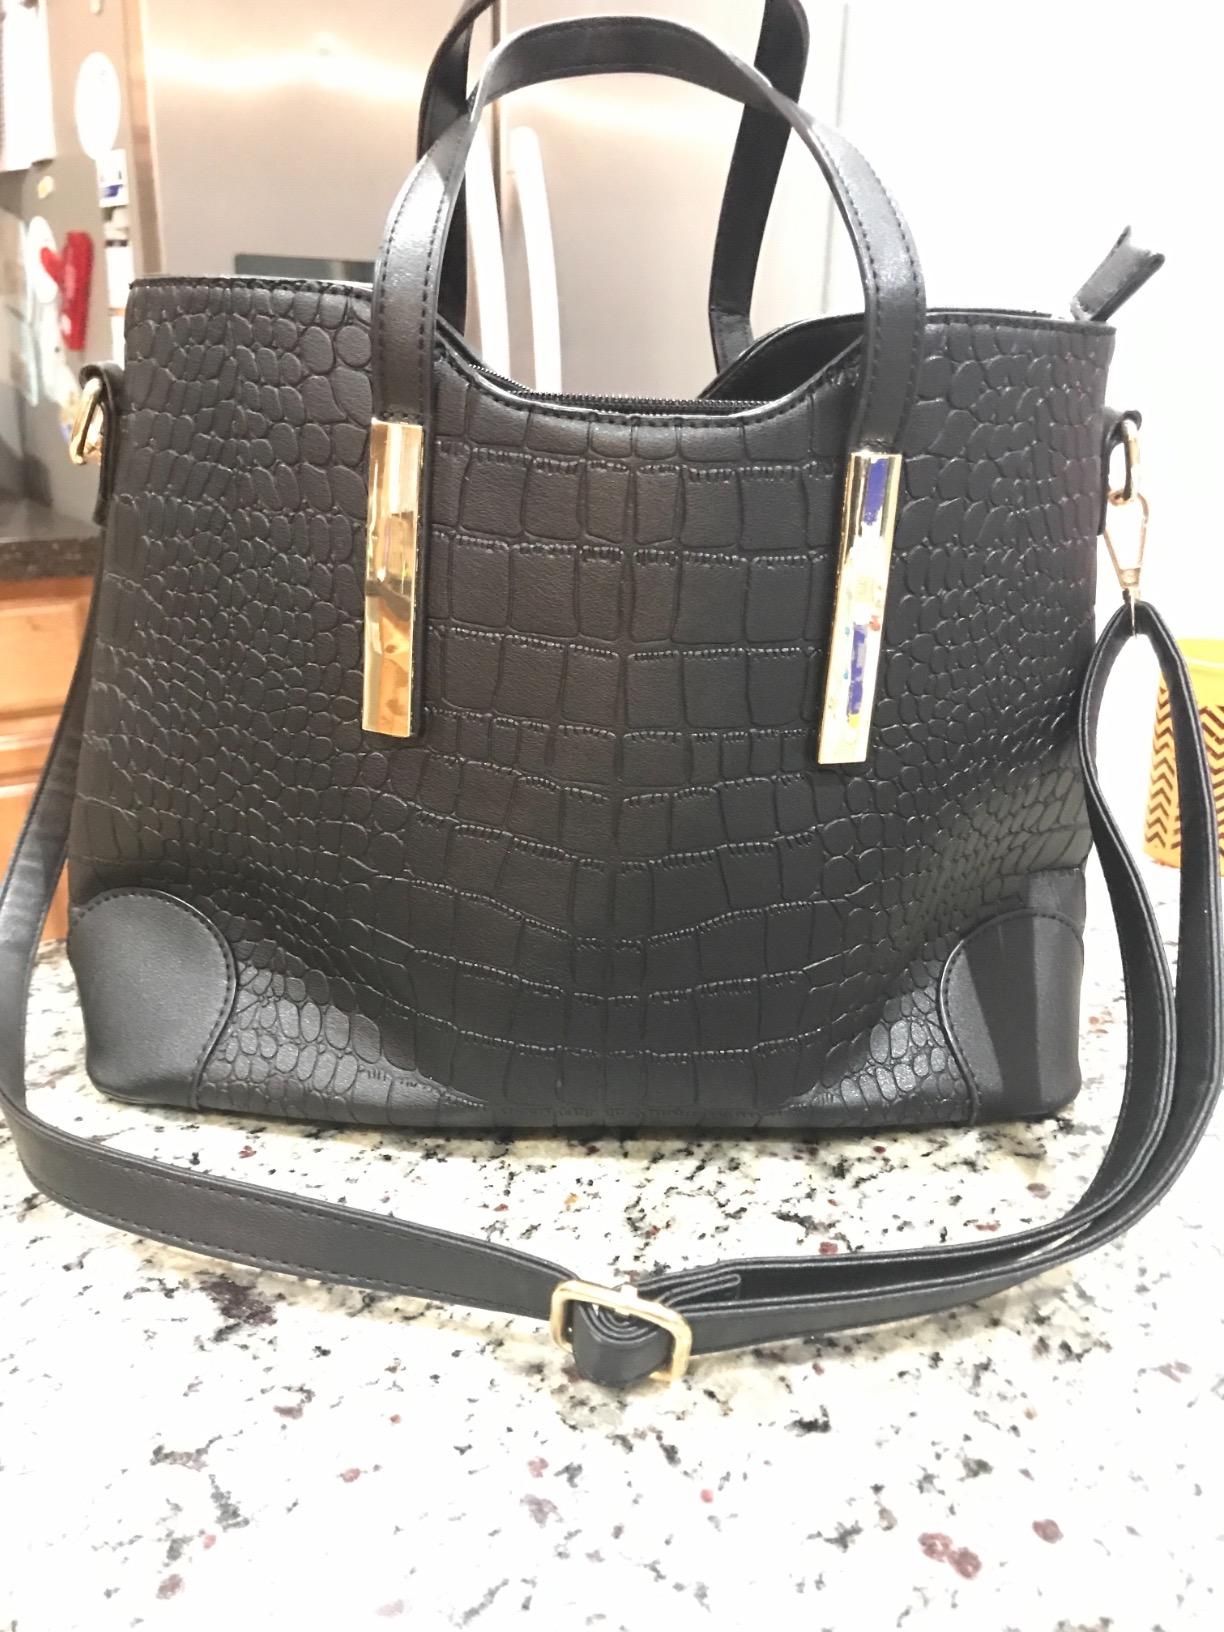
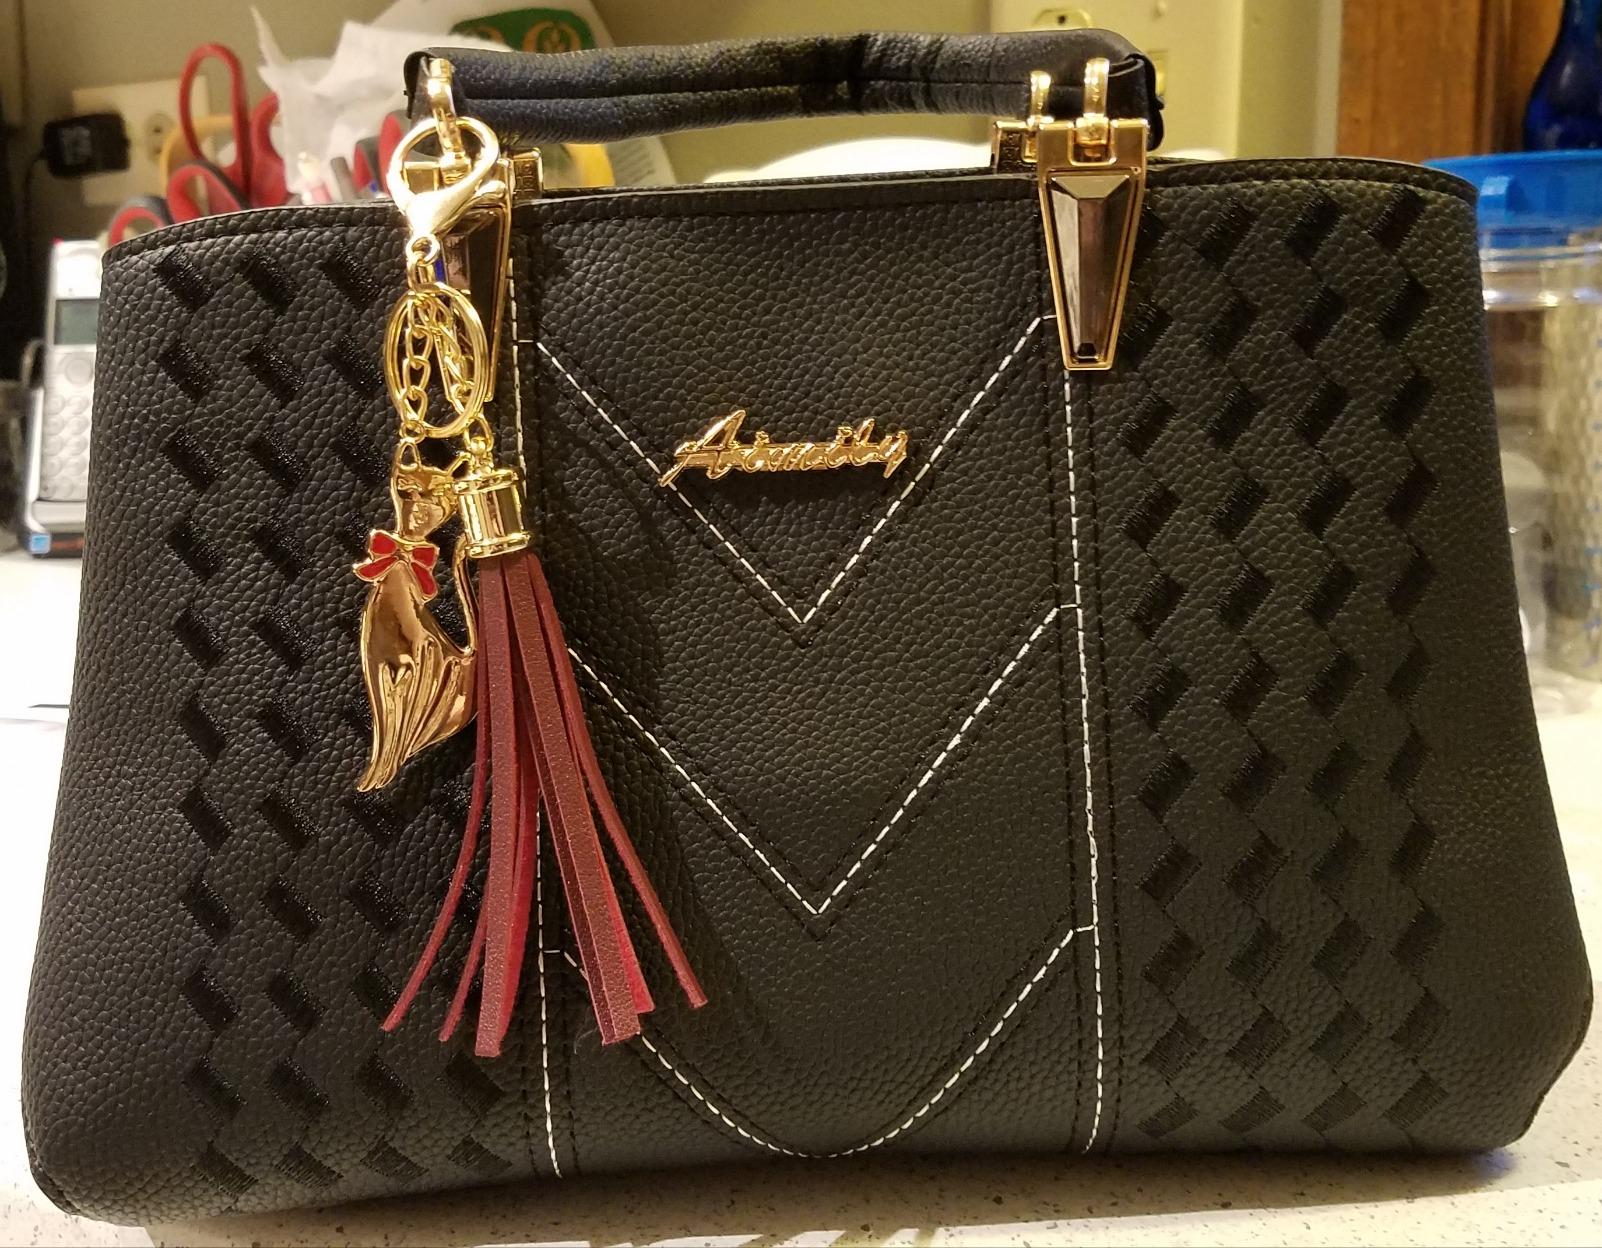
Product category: accessories_handbag
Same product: no